Ponca City, Oklahoma

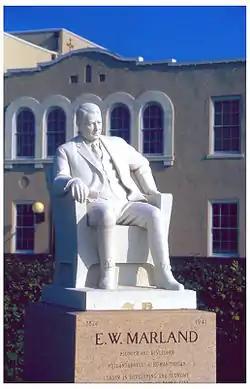
The statue of oilman E. W. Marland, founder of Marland Oil (later Conoco), who later was elected as a U.S. congressman and Oklahoma governor

Ponca City's history and economy has been shaped chiefly by the ebb and flow of the petroleum industry. E. W. Marland, a Pennsylvania oil man, came to Oklahoma and founded the Marland Oil Company, which once controlled about 10% of the world's oil reserves. He founded the 101 Ranch Oil Company, located on the Miller Brothers 101 Ranch, and drilled his first successful oil well on land he leased in 1911 from the Ponca tribe of American Indians. He was elected in 1932 as a U.S. congressman and in 1934 as governor of Oklahoma.